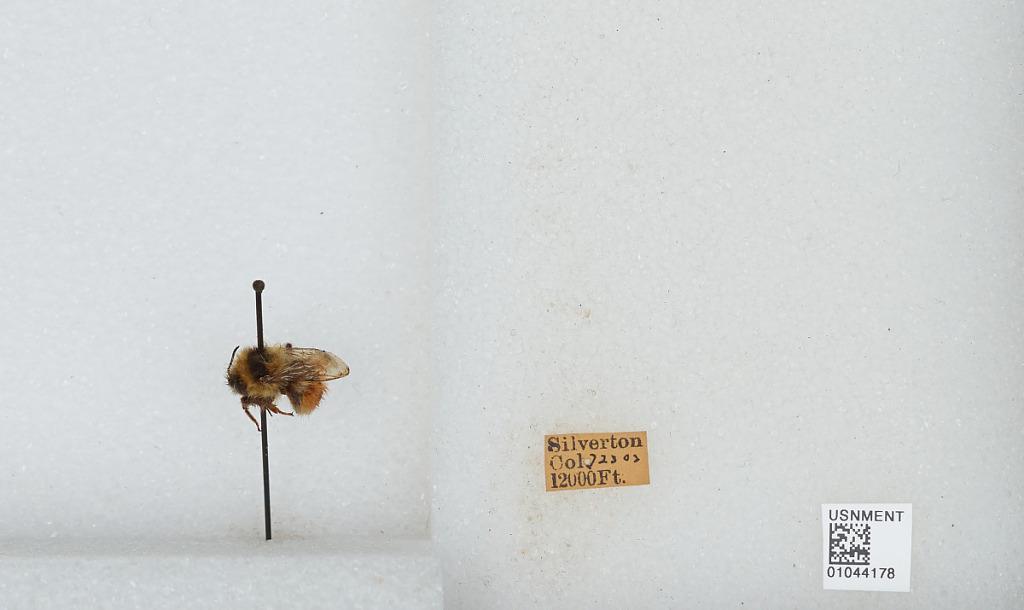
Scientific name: Bombus sp.
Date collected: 1903-7-23
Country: United States
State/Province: Colorado
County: San Juan
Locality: Silverton
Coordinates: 37.8119, -107.665